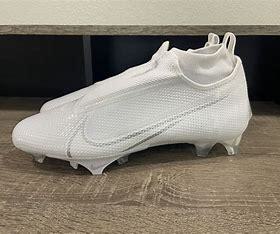
Brand: Nike
Model: Vapor Edge Pro 360